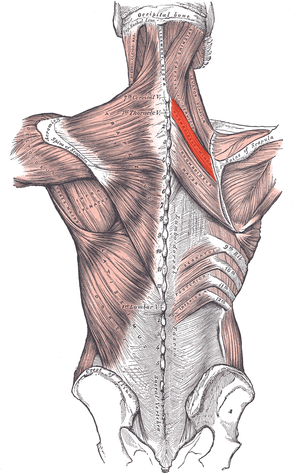
Rhomboideus minor
Muskler der forbinder den øvre ekstremitet med den vertebrale columna. (Rhomboideus minor i rød)
Rhomboideus minor eller Den lille rhombemuskel er en lille skeletmuskel på ryggen, der forbinder scapula med rygsøjlens vertebrae.